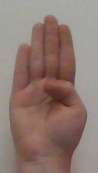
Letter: kaaf